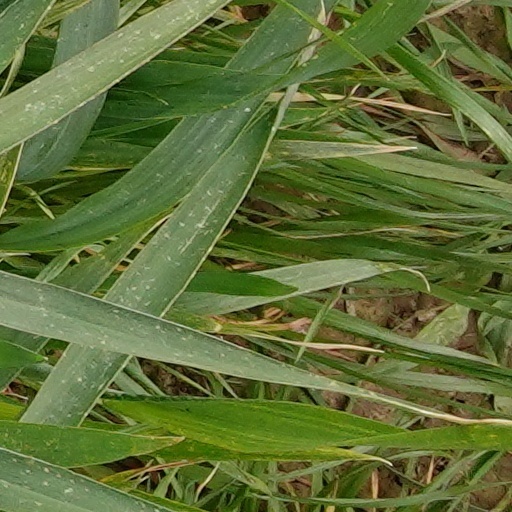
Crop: wheat